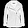
Label: Coat